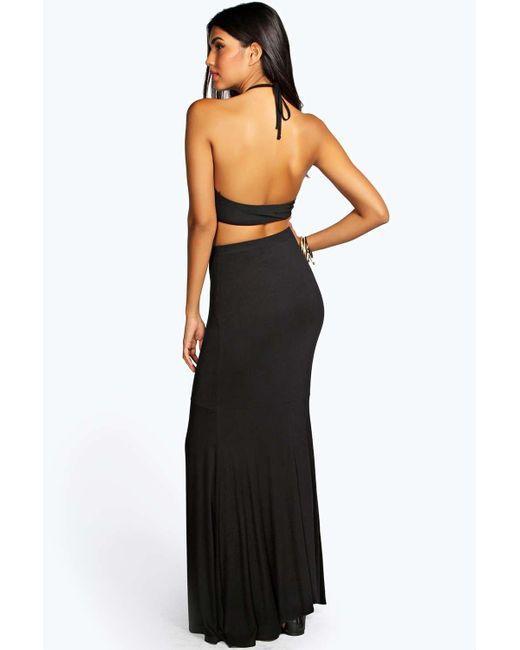
Stilvolles schwarzes Partykleid für Damen